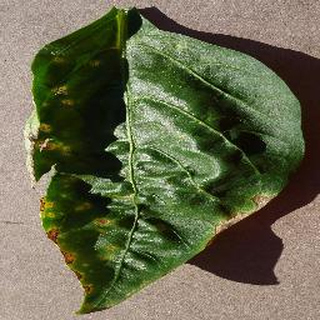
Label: bell_pepper_bacterial_spot